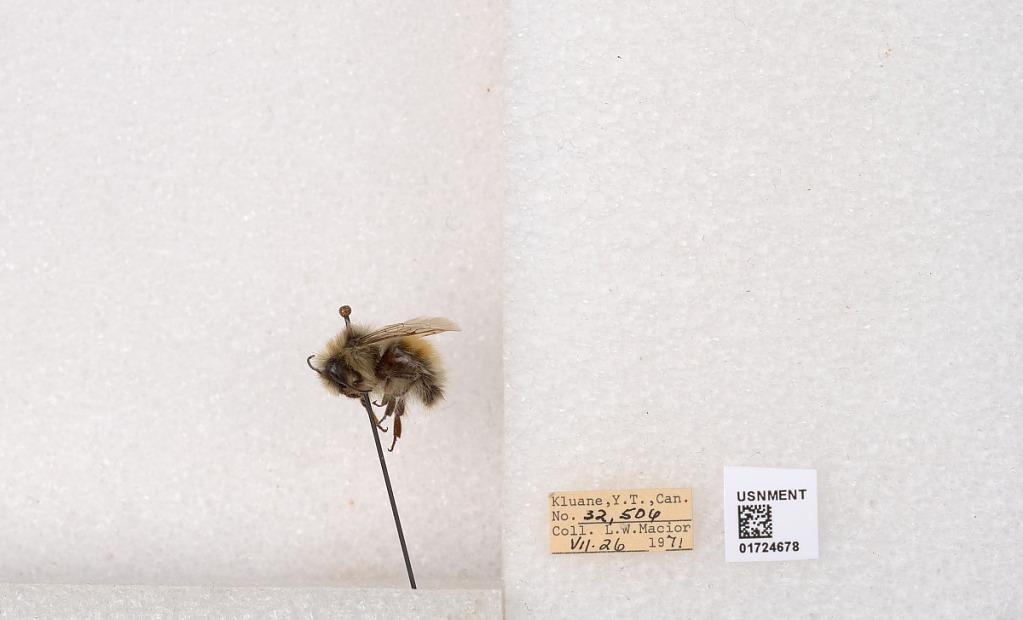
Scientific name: Bombus (Pyrobombus) sylvicola Kirby
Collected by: L. Macior
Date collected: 1971-7-26
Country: Canada
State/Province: Yukon Territory
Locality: Kluane National Park and Reserve
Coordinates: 60.7493, -139.504